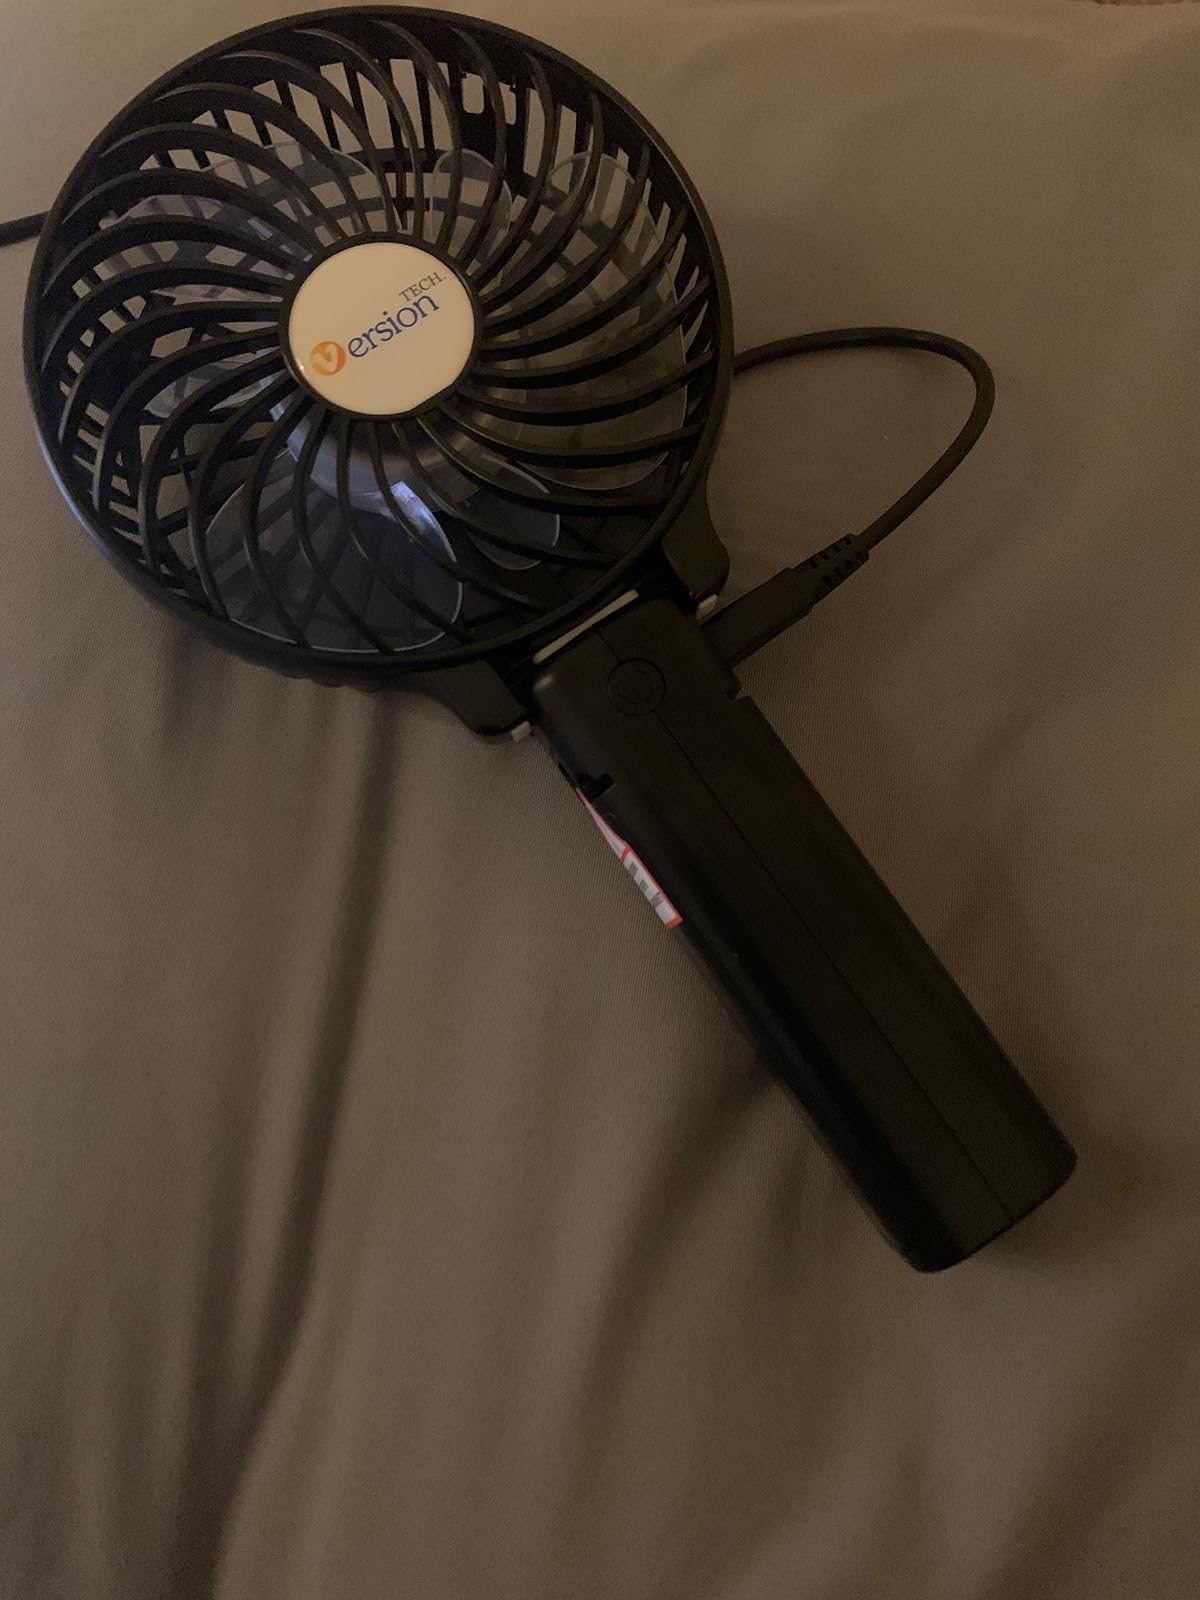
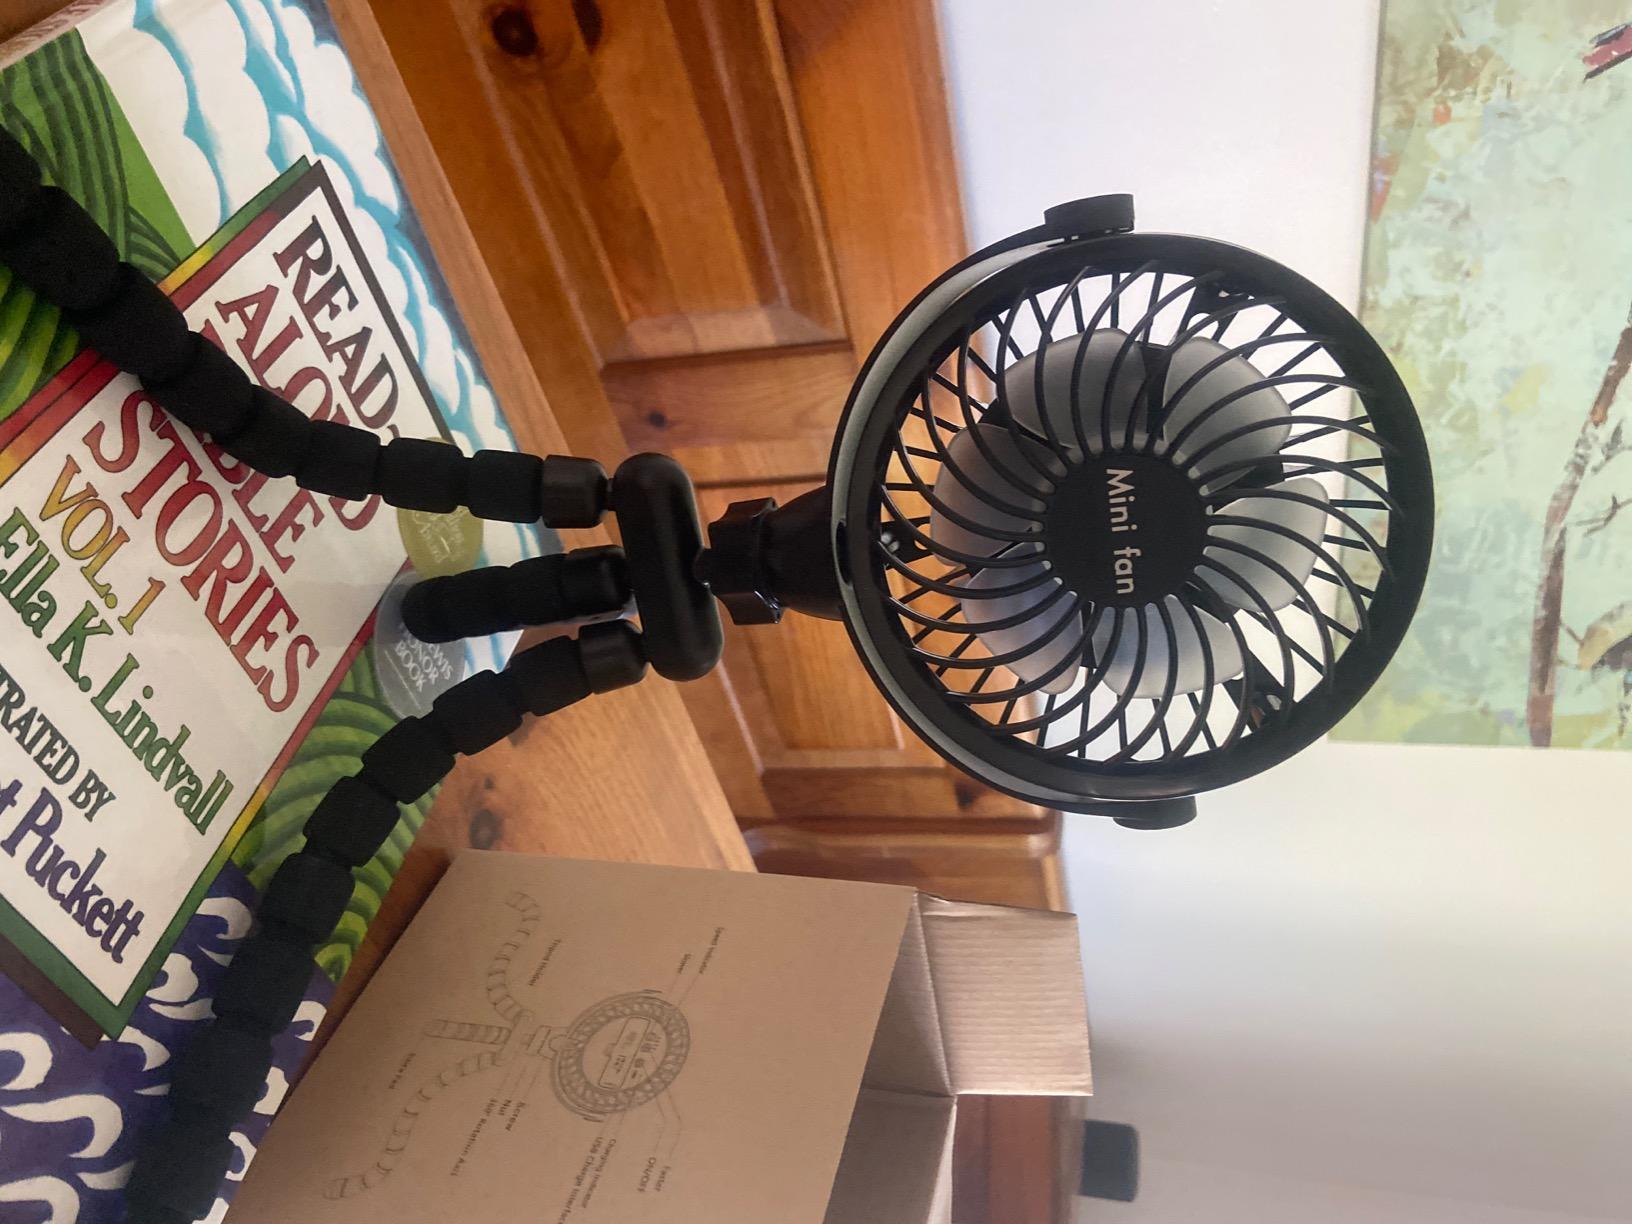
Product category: fan
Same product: no